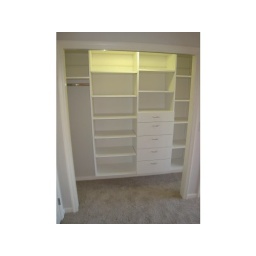
Closets For Life custom designs and builds closets for home or office in Minnesota. 952-484-0416